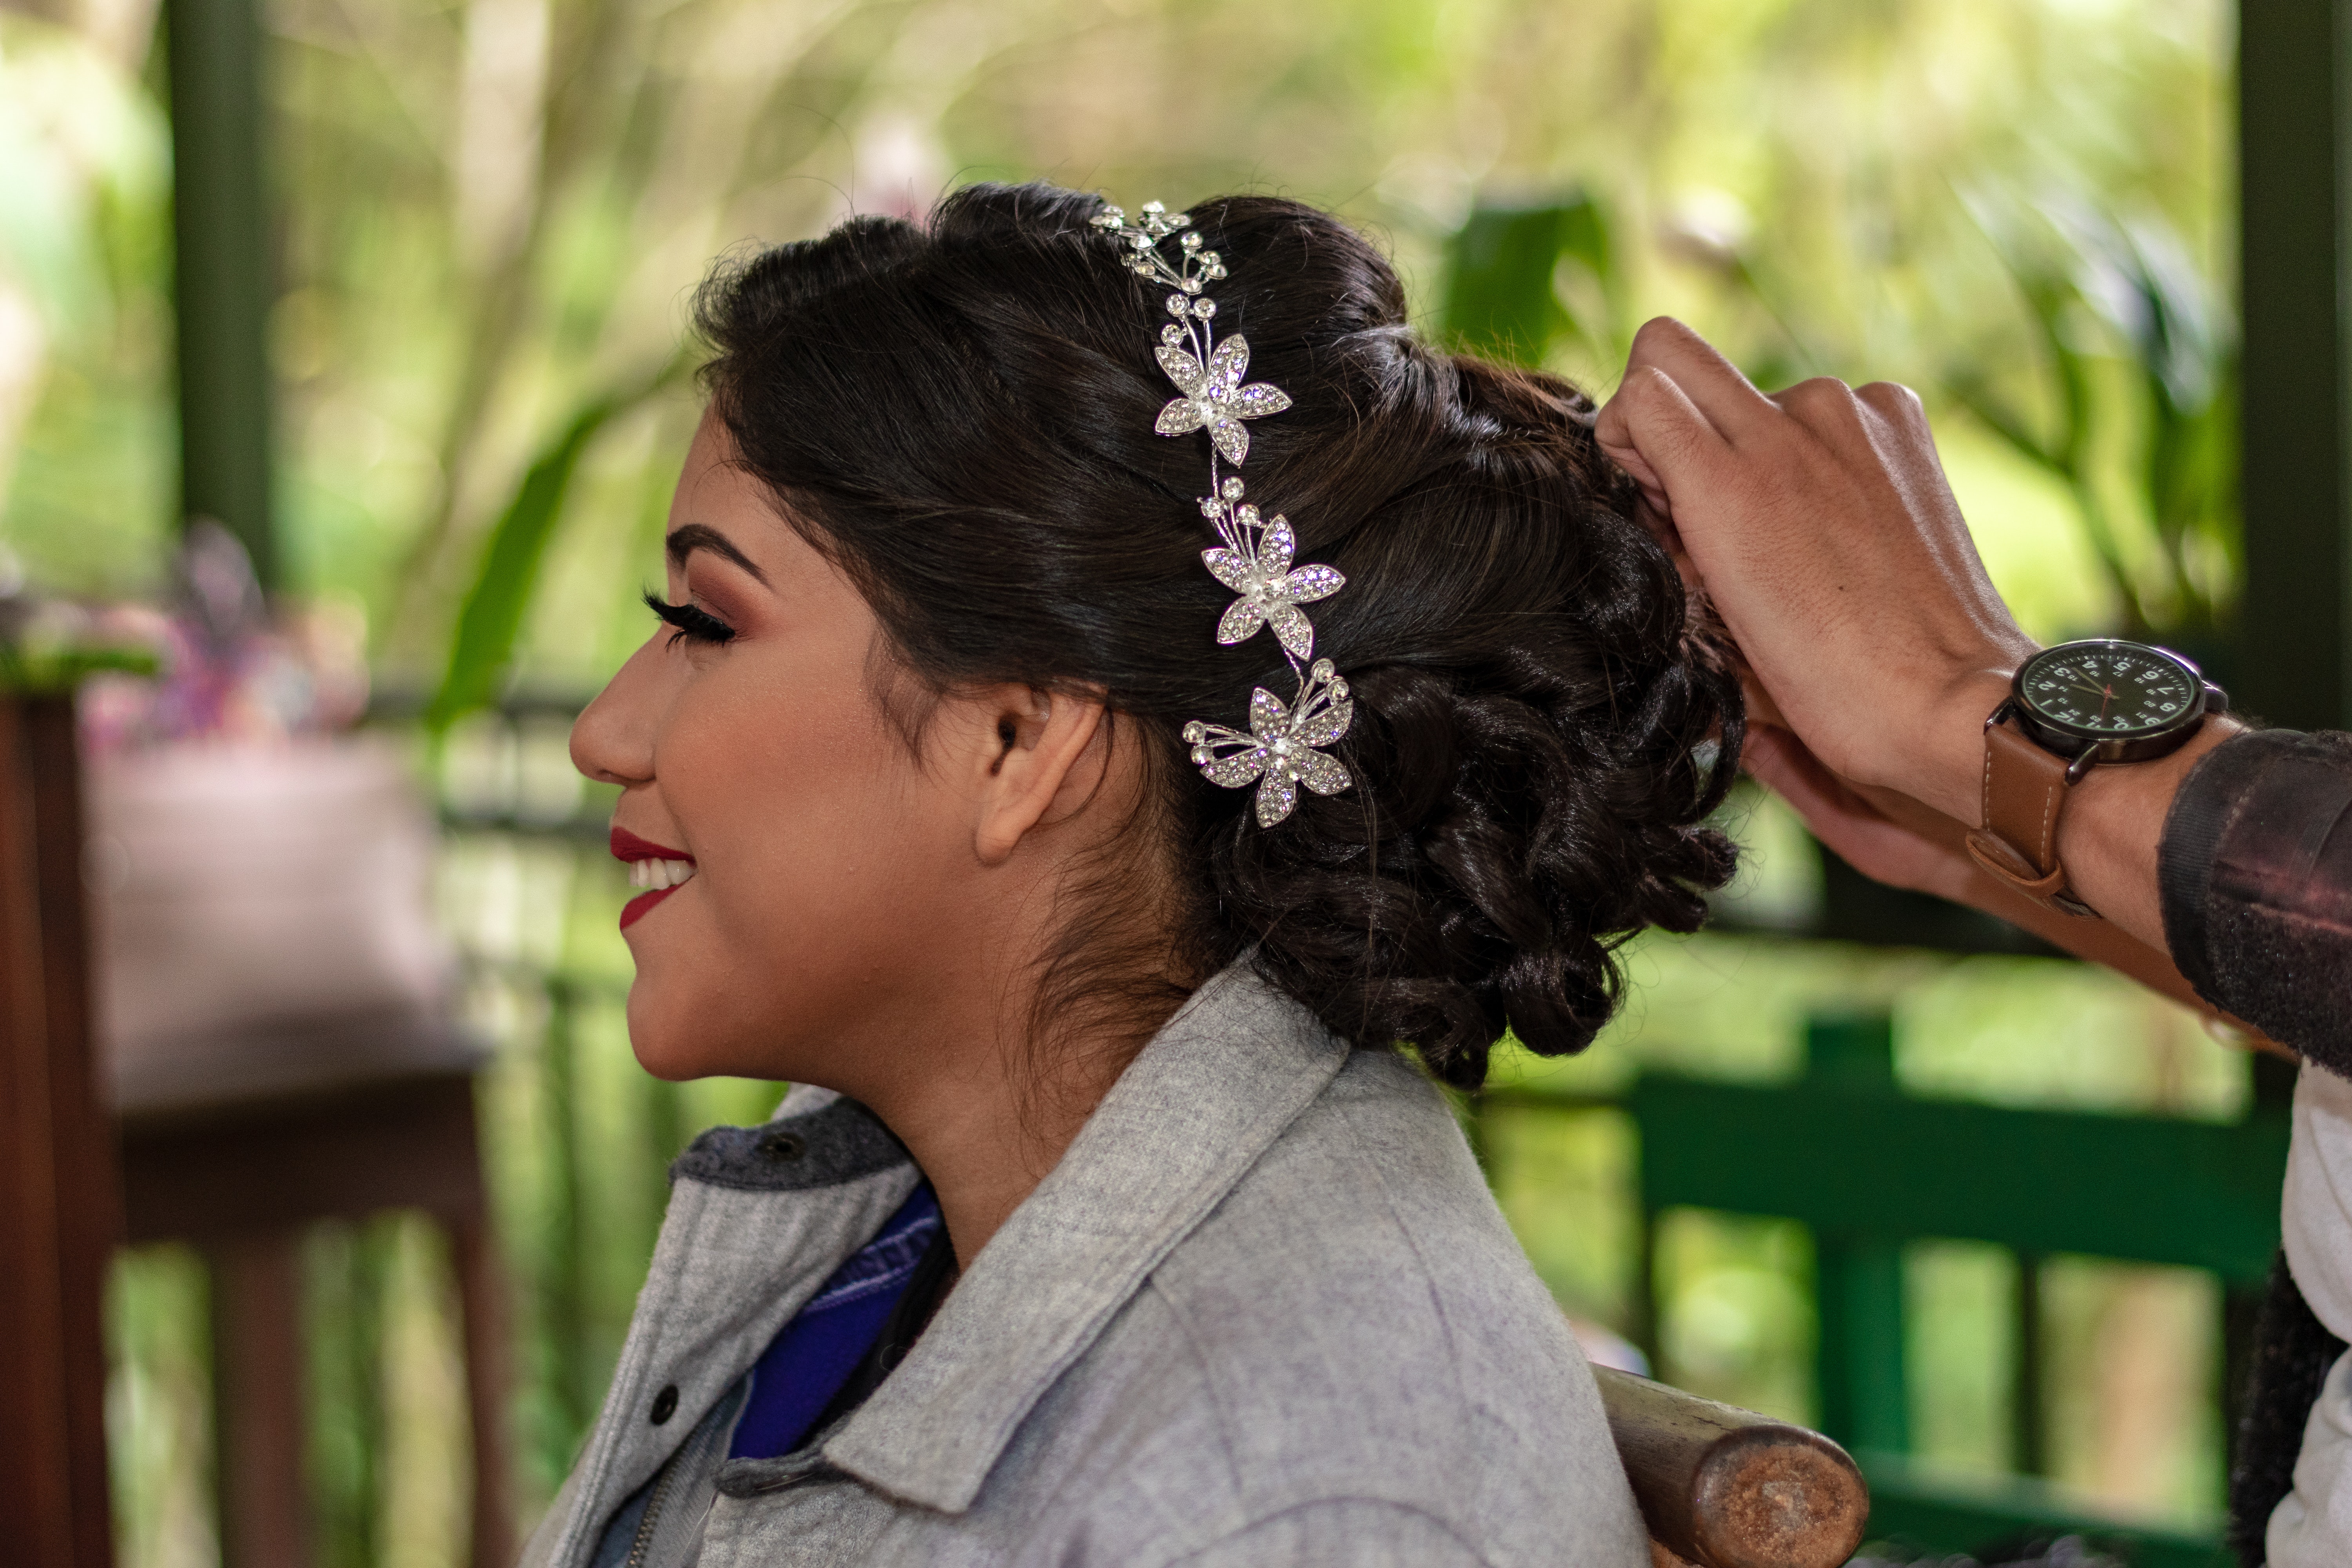
hair, hairstyle, headpiece, hair accessory, lady, black hair, headgear, fashion accessory, chignon, ear, neck, long hair, tradition, headband, bun, ceremony, jewellery